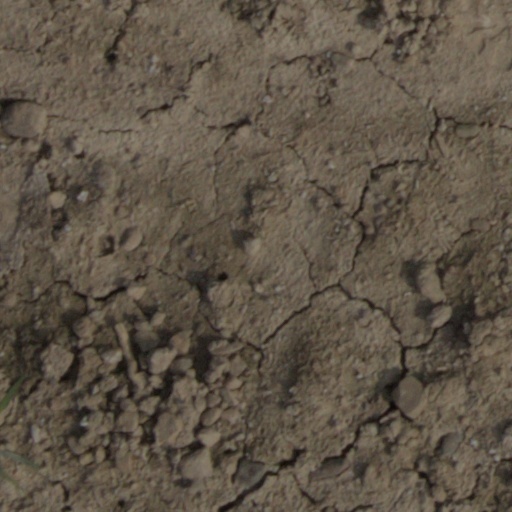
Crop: wheat